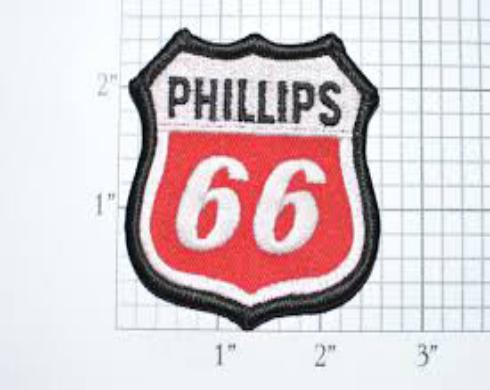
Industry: Transportation